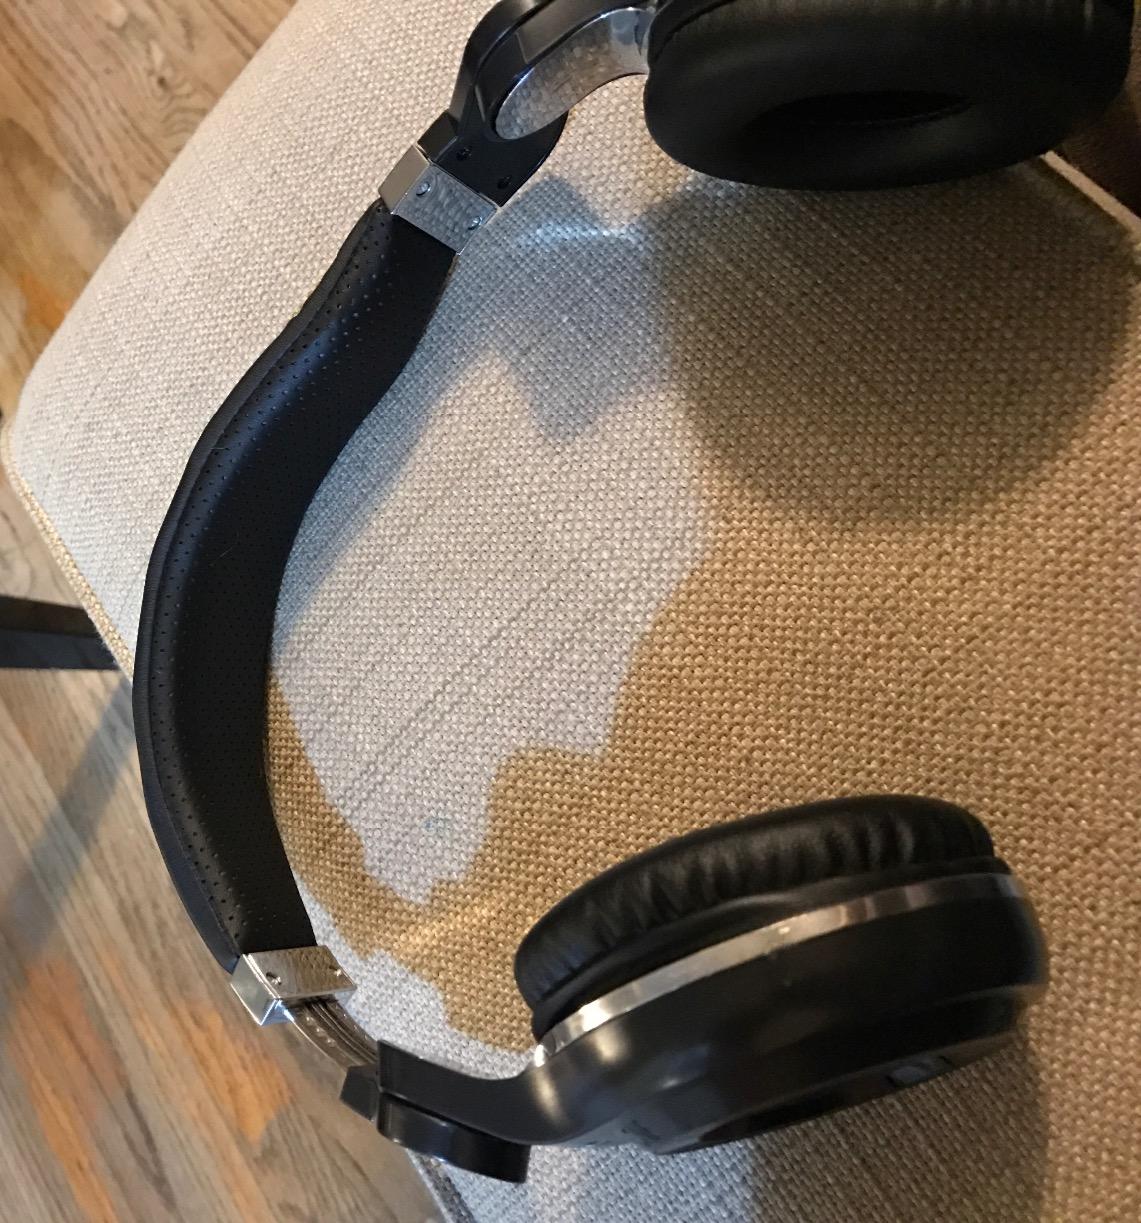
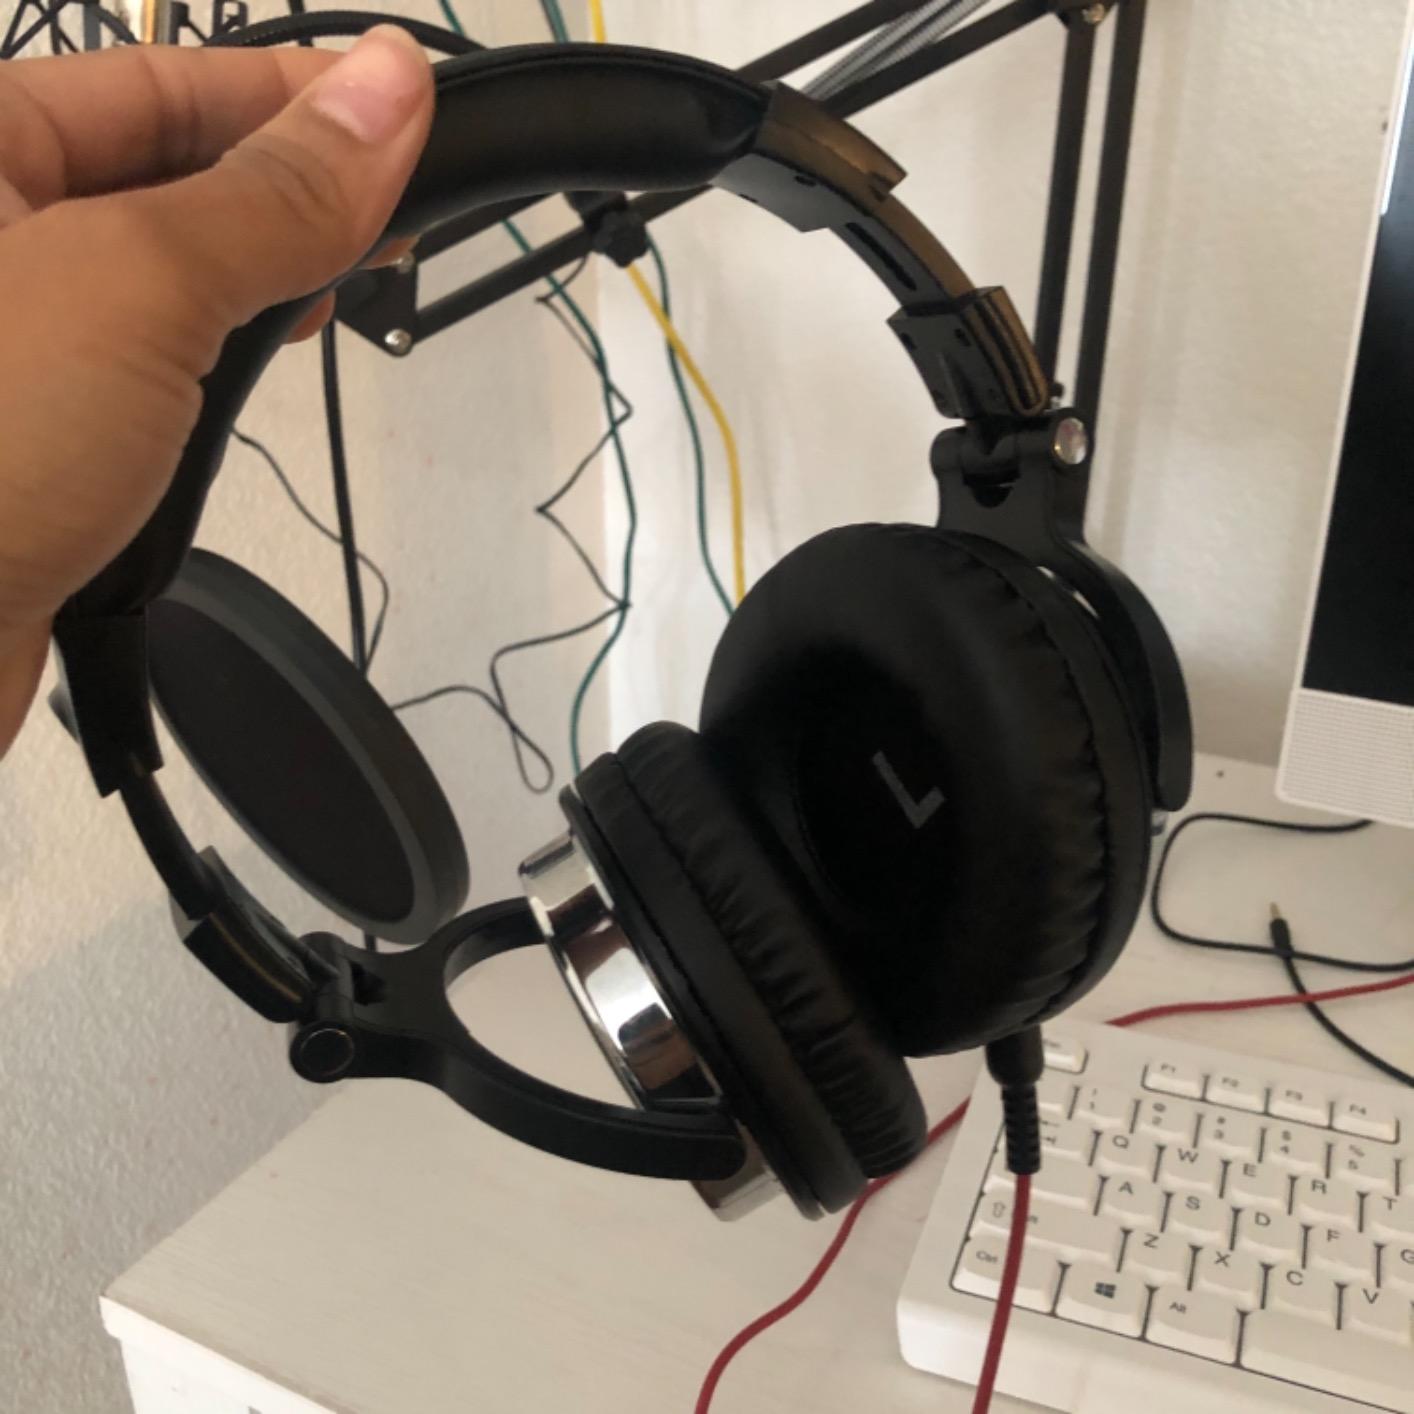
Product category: headphones
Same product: no